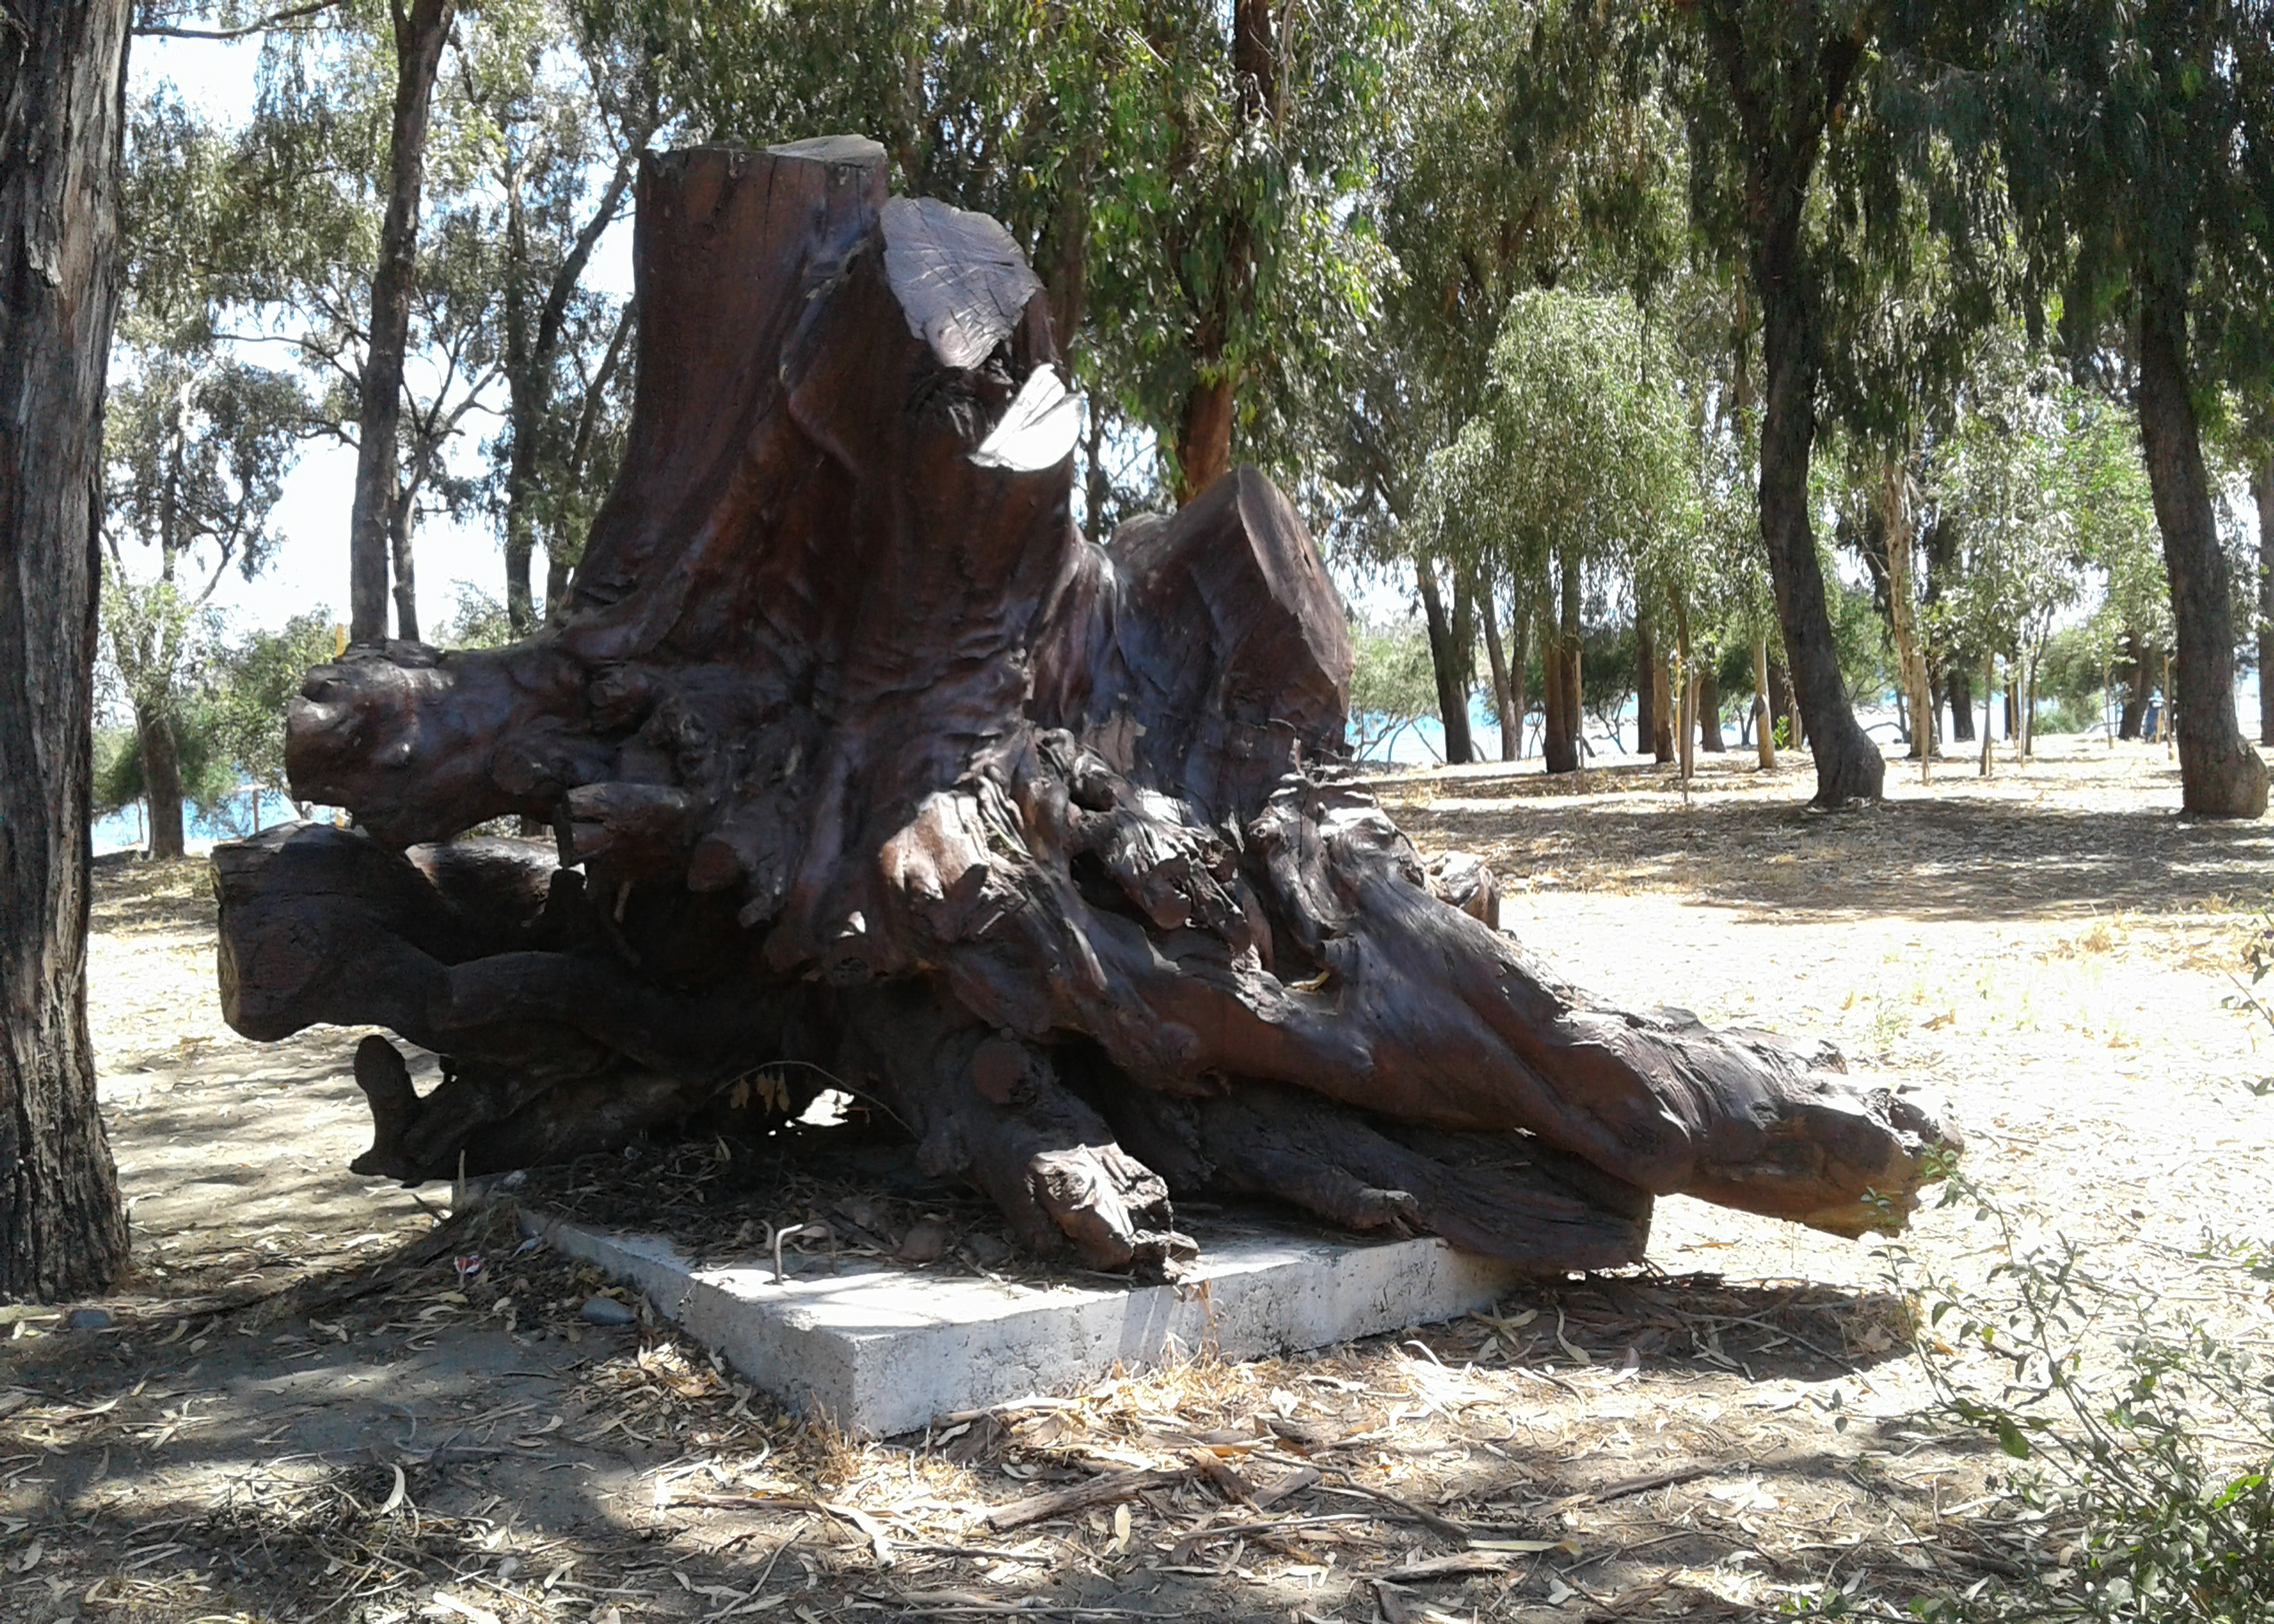
plant, within walking, greenery, green, trees, tree trunks, tree, wood, trunk, natural landscape, landscape, natural material, Tints and shades, grass, art, Environmental art, sculpture, woodland, soil, forest, automotive tire, rock, grove, shade, carving, bedrock